Budweiser girl

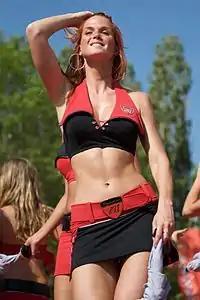
A "Bud girl" at a Canadian sporting event

The Budweiser girls (or Bud girls) are female models promoting Budweiser beer for Anheuser-Busch. The first Budweiser girl appeared in 1883.